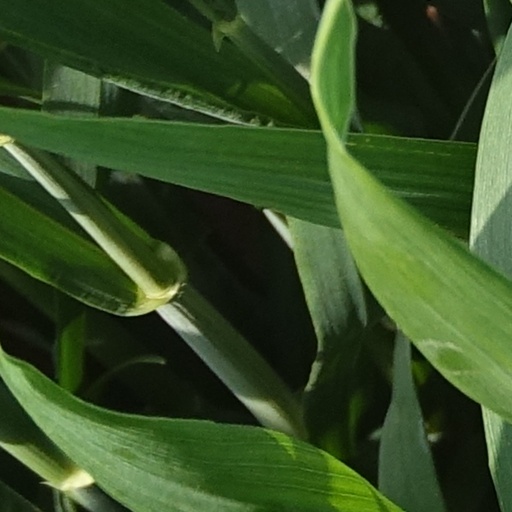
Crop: wheat